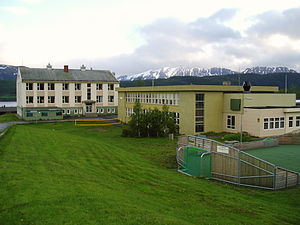
Borkenes / Skoler
Borkenes skole. Børneskolen til venstre, ungdomsskolen til højre
Borkenes er en by i Kvæfjord kommune på øen Hinnøya i Troms og Finnmark fylke i Norge. Den er administrationsby i kommunen, og har 1.508 indbyggere. Borkenes ligger på den nordøstlige side af Kvæfjorden.